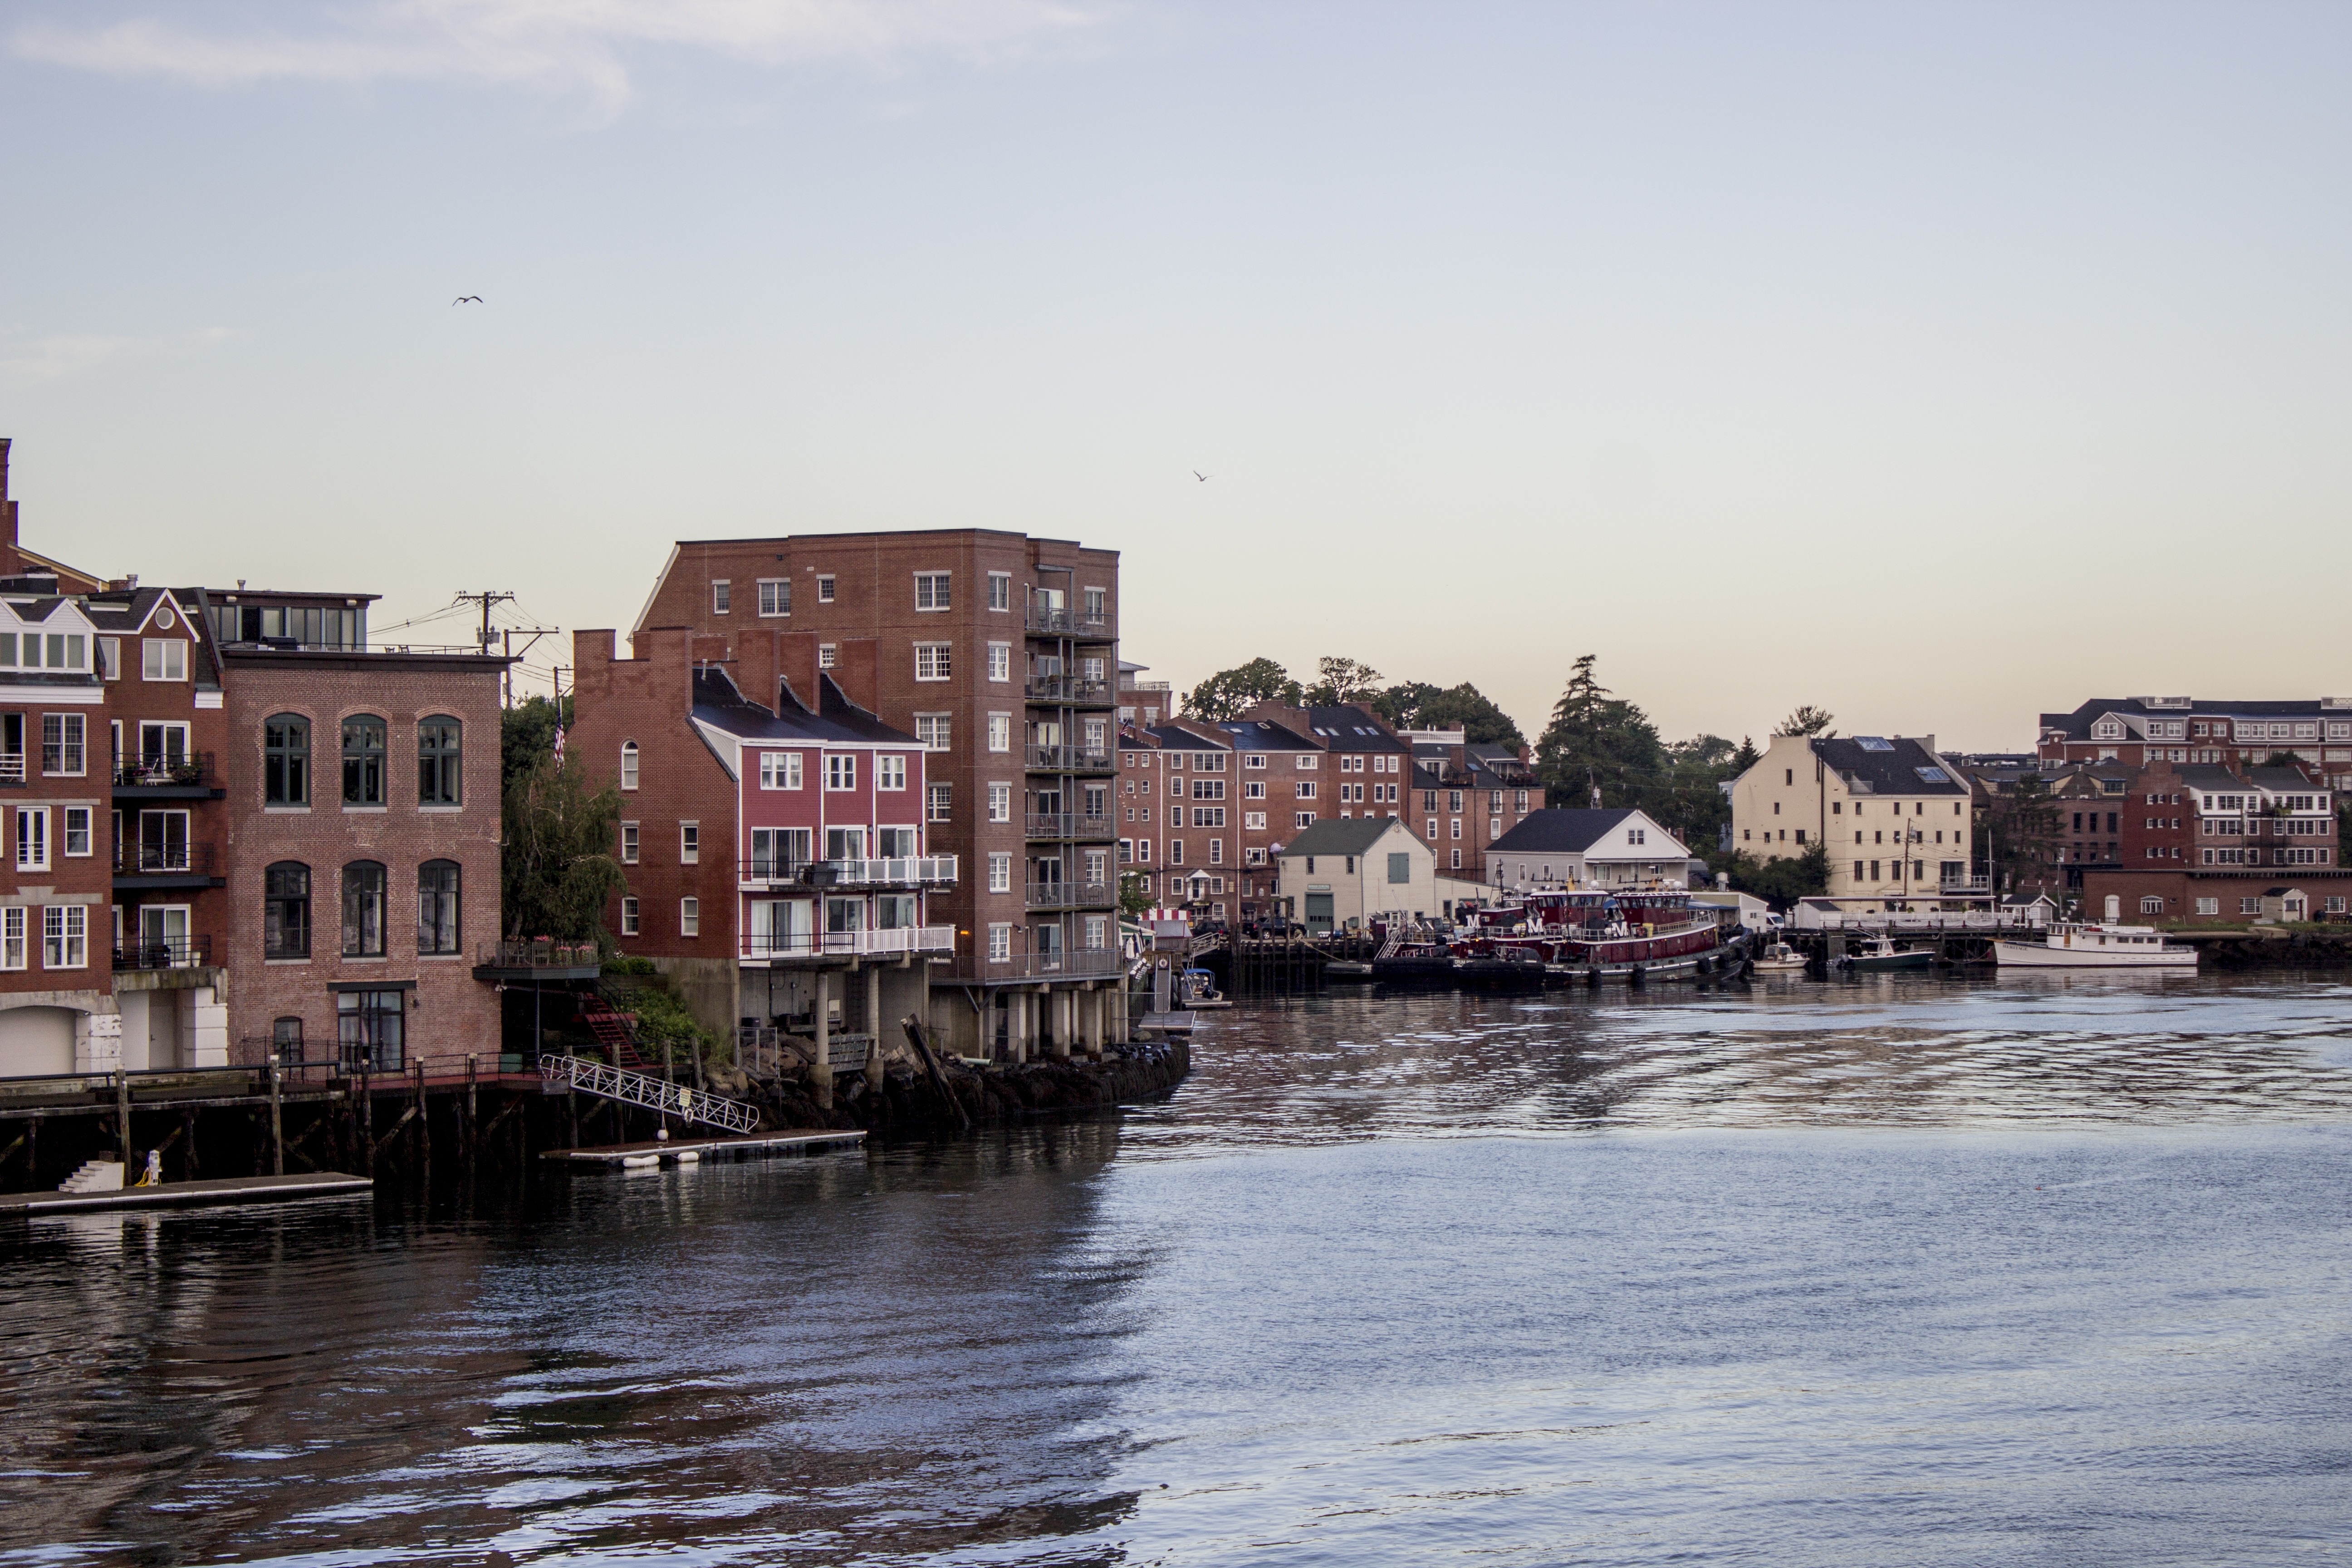
sea, coast, water, town, river, canal, cityscape, downtown, evening, vehicle, harbor, waterway, body of water, channel, portsmouth, landform, tug boats, new hampshire, geographical feature, nh